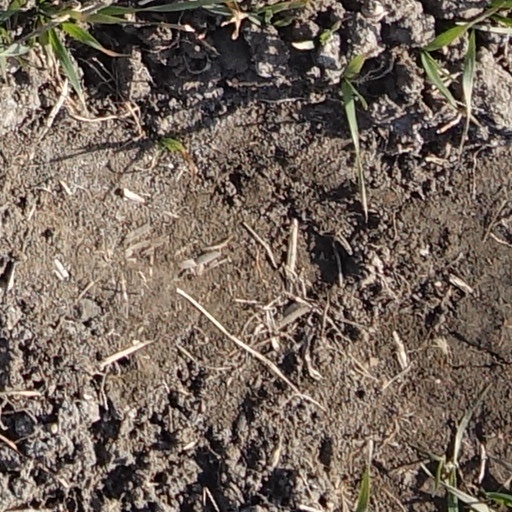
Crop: wheat